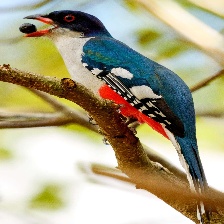
Species: CUBAN TROGON
Scientific name: PRIOTELUS TEMNURUS